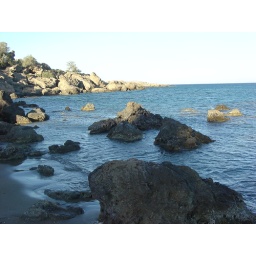
Just some rocks in the water along the beach in Paleochora...just past the nudie area.